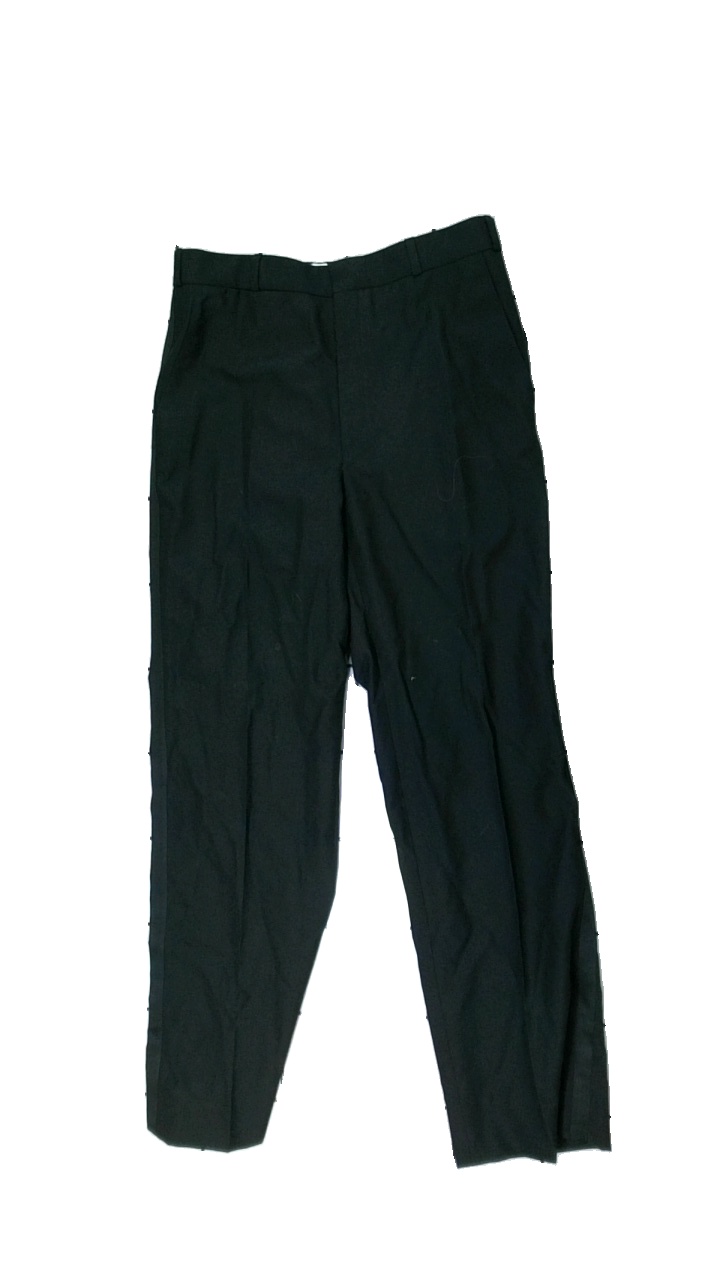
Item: Trousers (Ladies)
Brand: Missing
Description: svarta kostymbyxor, liten fläck fram samt lite hårig över hela
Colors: Black
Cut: Regular
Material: ?
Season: All
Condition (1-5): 3
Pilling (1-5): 5
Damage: fläck
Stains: Minor
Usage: Export
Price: <50